Cynometra lenticellata

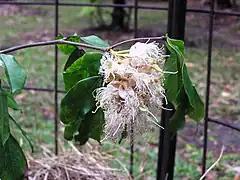
"Maniltoa lenticellata" flower

"Cynometra lenticellata" can grow up to tall but, more commonly, only reaches . It has compound leaves with 2-4 pairs of leaflets. New leaves are folded inside dull red bracts and then released in a spectacular cascade of white foliage. The fruity-scented flowers which appear in north Queensland in September to October have 3 to 5 white-cream petals, and may be pollinated by marsupials or bats. They produce a brown pod 25–70 mm long by 18-50mm containing one brown seed in November to March. It is a favoured garden tree.